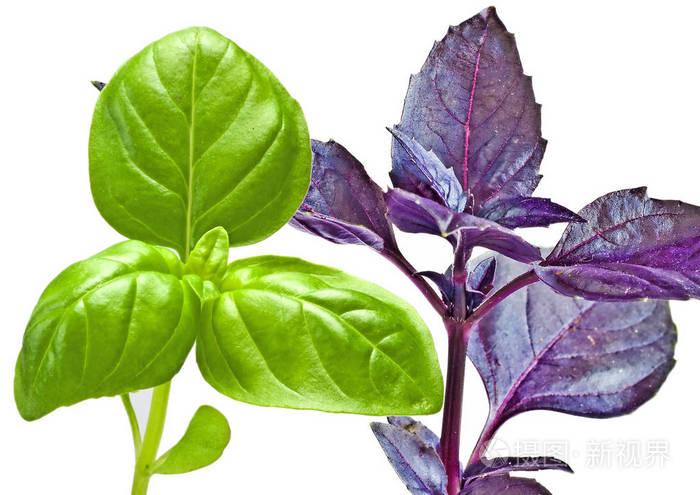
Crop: unknown
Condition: basil